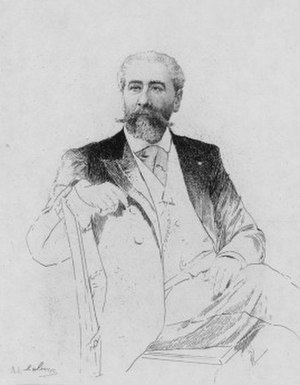
José-Maria de Heredia
José María de Heredia.
José-María de Heredia var en fransk digter. Han var fætter til José María de Heredia y Campuzano.